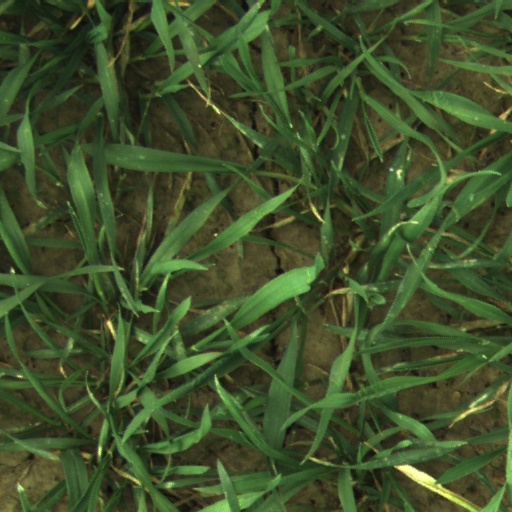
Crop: wheat